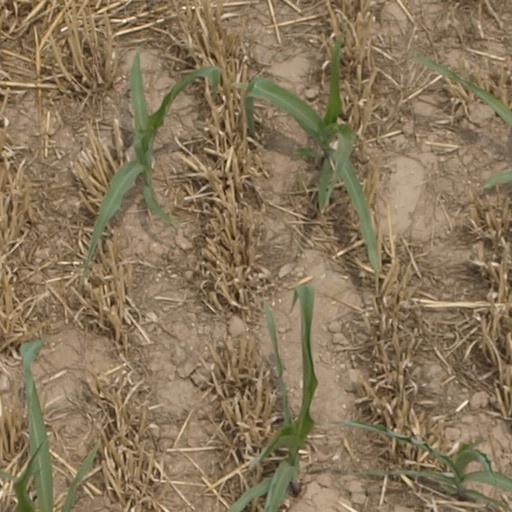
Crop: maize; corn